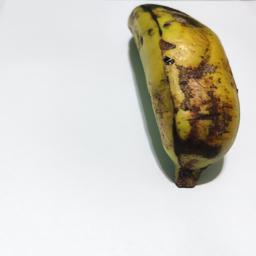
Banana variety: Sagor Kola